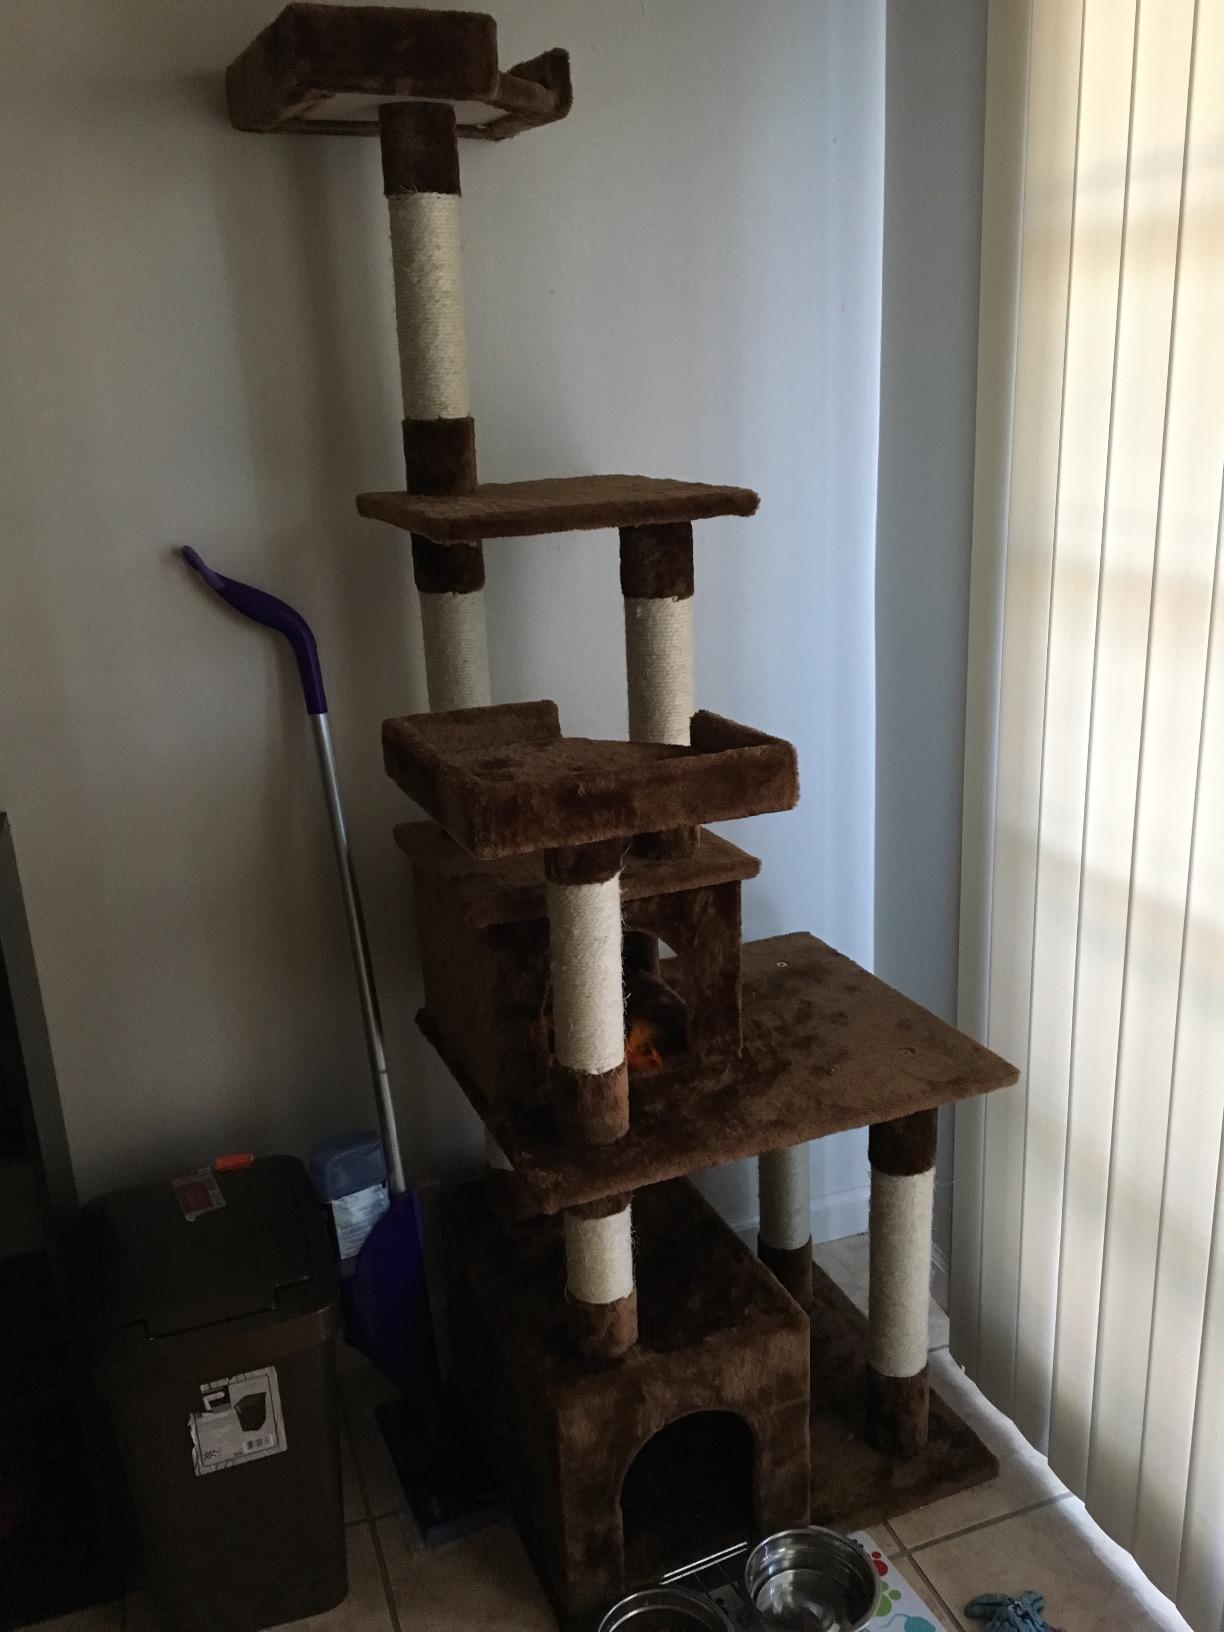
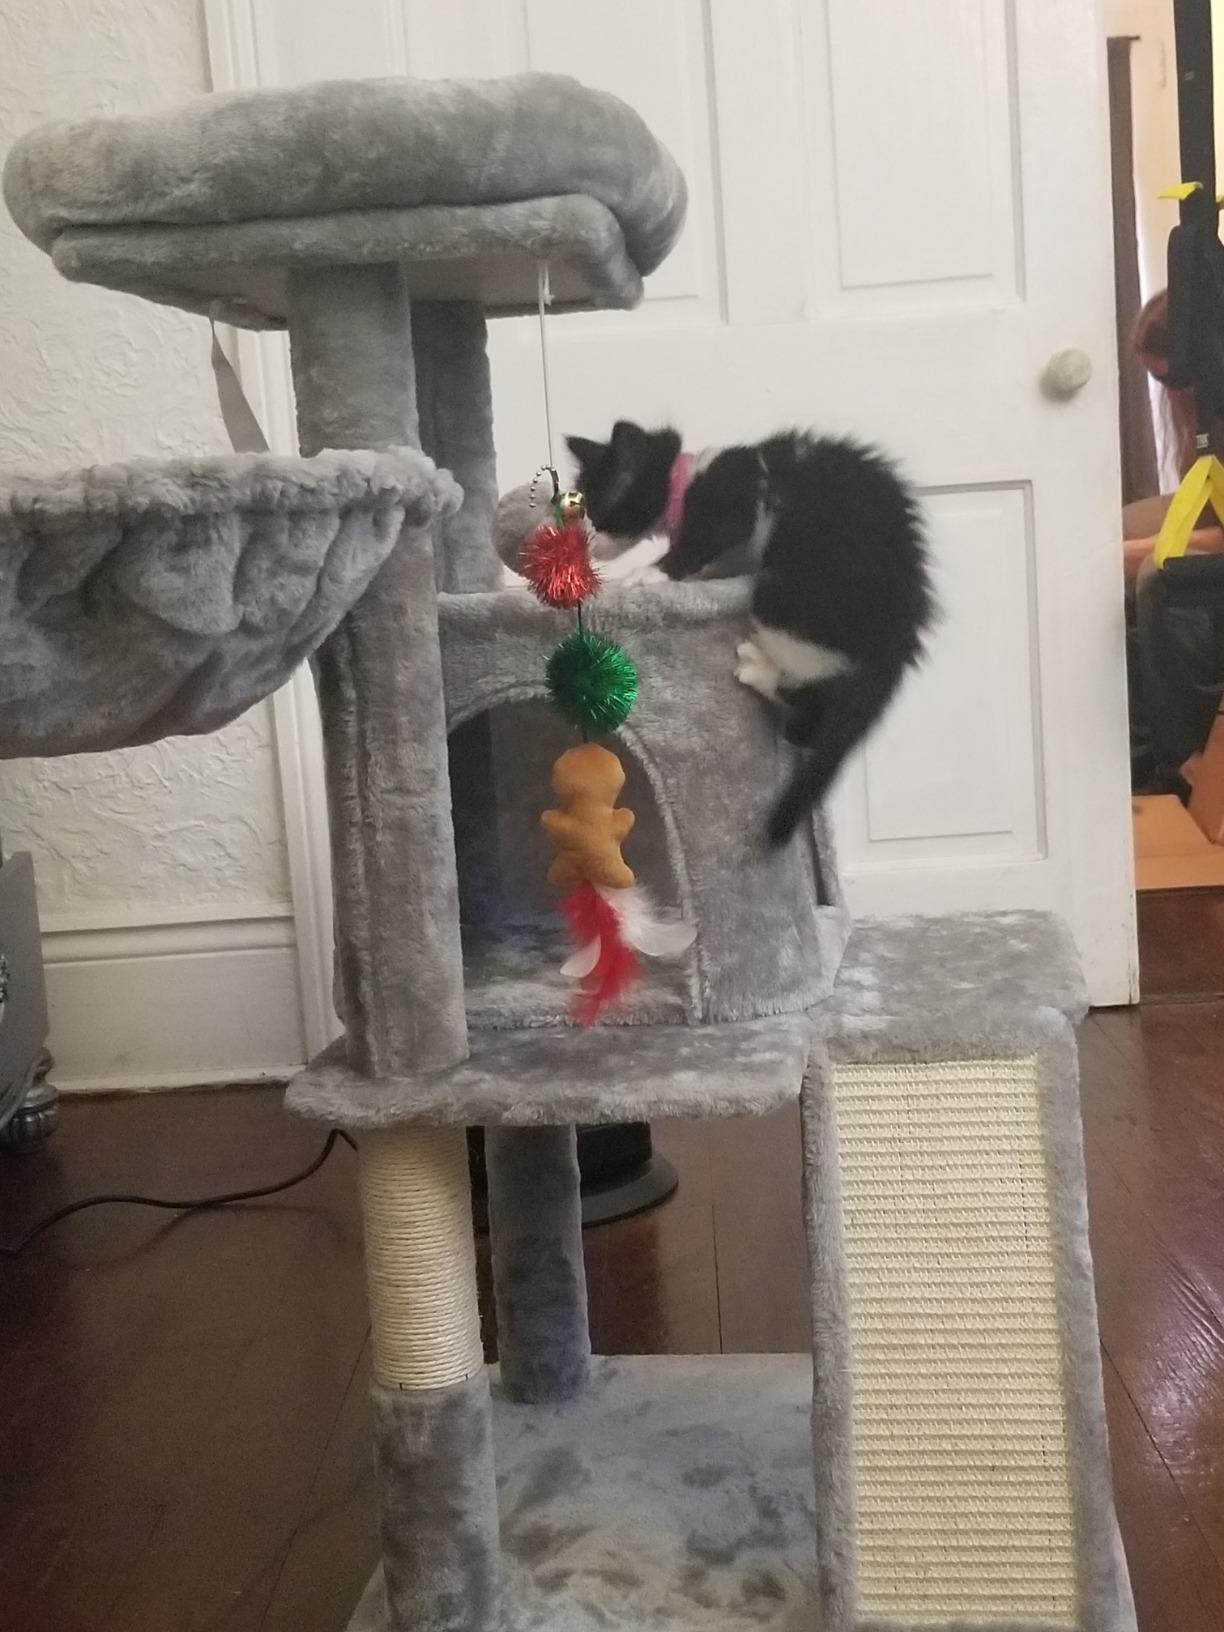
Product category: items_cat tree
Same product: no